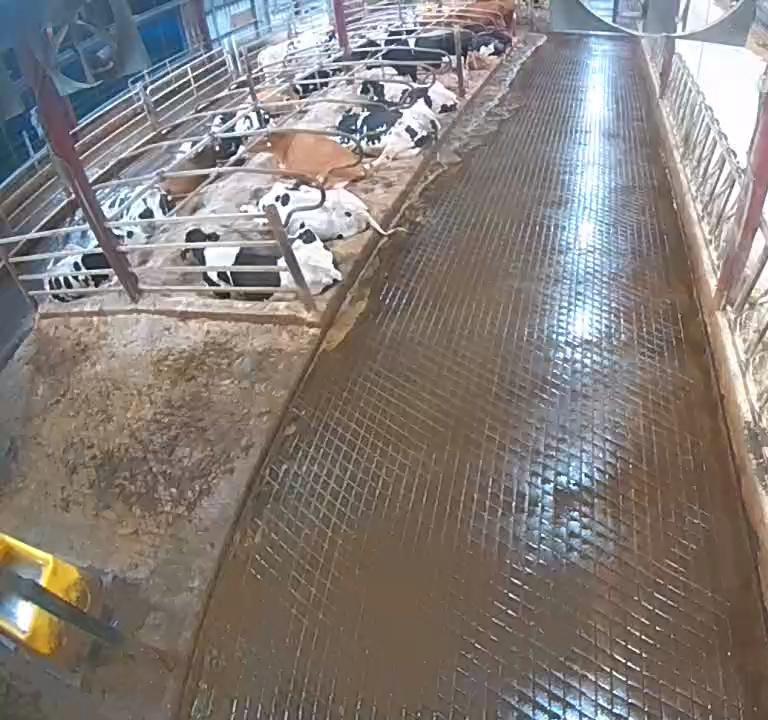
Number of cows: 13